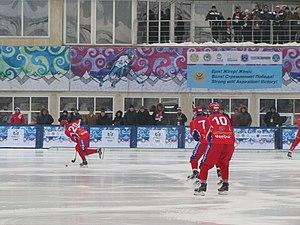
Le Championnat du monde de bandy se dispute depuis 1957. La compétition organisée par la Fédération internationale de bandy se tient tous les ans depuis 2003. Il existe une version féminine depuis 2004.